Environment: real
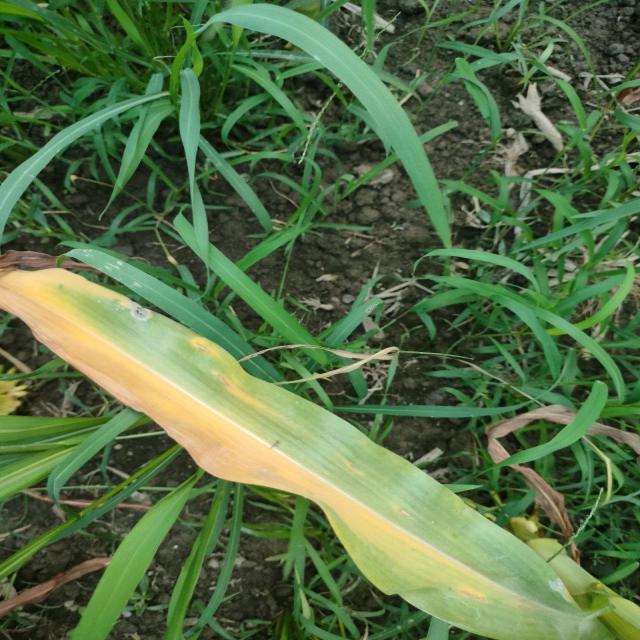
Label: potassium_deficiency